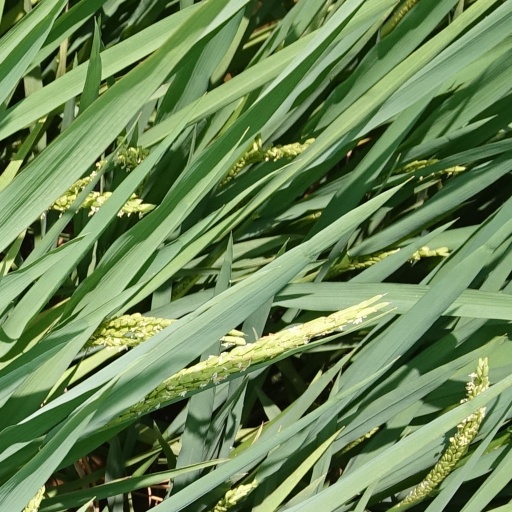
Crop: rice